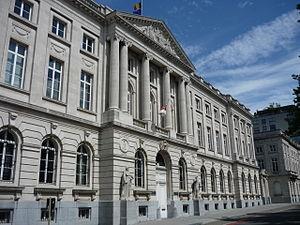
année 1908, École Royale Militaire à Bruxelles, avenue de la Renaissance, n°30, par les architectes Henri Maquet et Henri van Dievoet.
Cet article recense le patrimoine immobilier protégé à Bruxelles-ville. Le patrimoine immobilier protégé fait partie du patrimoine culturel en Belgique.
Henri Maquet, né le 30 août 1839 à Avennes, près de Braives, et mort le 27 novembre 1909 à Bruxelles, est un architecte belge. Il était un de ces architectes éclectiques qui œuvrèrent pour la plus grande gloire de Léopold II.
L’École royale militaire est une institution militaire d’enseignement supérieur qui forme, non seulement, l’ensemble des officiers de l’armée belge mais également de nombreux officiers issus d'un pays membre de l'Union européenne et même d'Afrique.